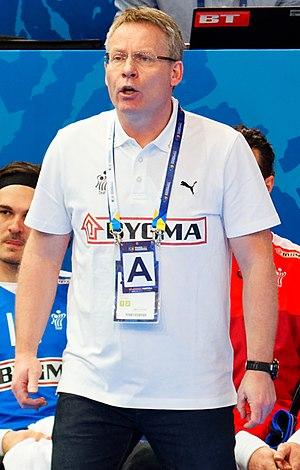
Match de la phase préliminaire du championnat du monde masculin de handball 2017 entre l'Egypte et le Danemark (Groupe D). A Bercy, le 14 janvier 2017.
Guðmundur Þórður Guðmundsson, né le 23 décembre 1960 à Reykjavik, est un ancien joueur de handball islandais devenu entraîneur. Il est actuellement le sélectionneur de l'équipe nationale d'Islande depuis 2018 et entraineur du club allemand du MT Melsungen depuis février 2020.